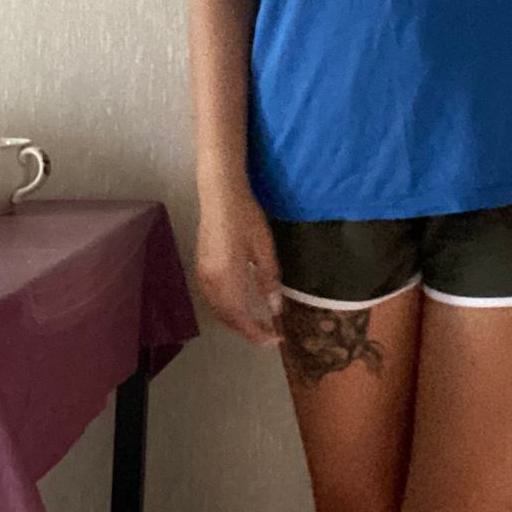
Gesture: no_gesture